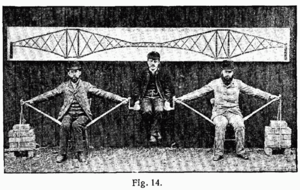
Benjamin Baker, était un éminent ingénieur britannique qui a travaillé dans la seconde moitié de l'époque victorienne. Il a contribué au lancement du métro de Londres avec Sir John Fowler, mais il est surtout connu pour ses travaux sur le pont du Forth. Il a fait de nombreuses autres contributions notables au génie civil, y compris son travail en tant que témoin expert à l'enquête publique sur la catastrophe ferroviaire du pont sur le Tay. Il a contribué à la conception et la construction du premier barrage d'Assouan.